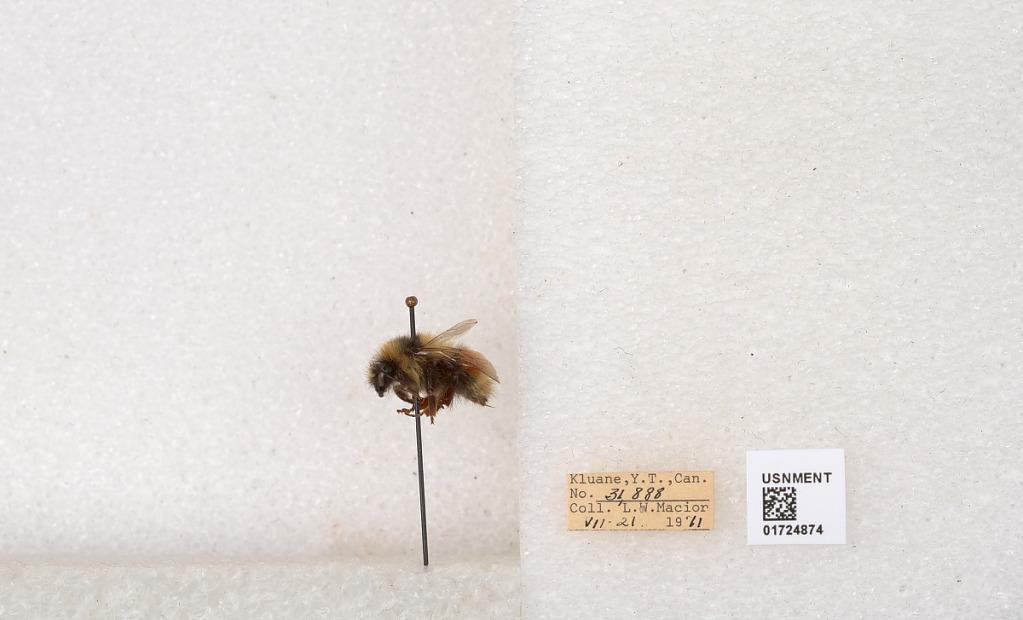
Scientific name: Bombus (Pyrobombus) sylvicola Kirby
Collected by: L. Macior
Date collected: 1971-7-21
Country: Canada
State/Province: Yukon Territory
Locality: Kluane National Park and Reserve
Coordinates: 60.7493, -139.504